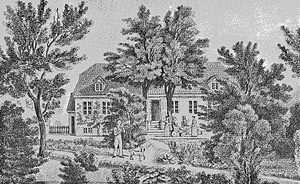
Nøjsomhed (landsted)
Nøjsomhed omkring 1810
Nøjsomhed var et landsted på Østerbrogade 90, Østerbro i København. Ejendommen lå mellem de nutidige gader Randersgade, Nordre Frihavnsgade, Østerbrogade og Nøjsomhedsvej, mens selve hovedbygningen lå mellem Rothesgade, Sankt Jakobs Gade og Gustav Adolfs Gade og tættere på nutidens Østerbrogade 118.